Erotokritos

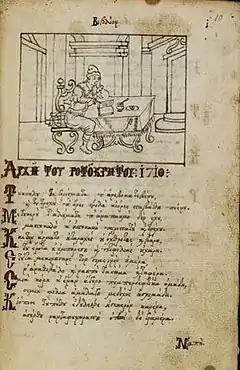

The romance takes place in ancient Athens, but the world displayed is a complex construct which does not correspond to any particular historical period. Alongside references to classical Greece there are anachronisms and many elements particular to Western Europe, such as the jousting competition. The work is divided in the following five parts: